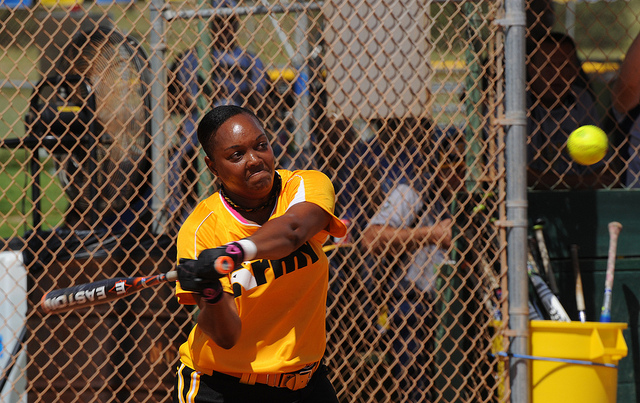
một người phụ nữ đang chuẩn bị đánh quả bóng chày